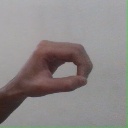
अक्षर: औ